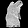
Label: Shirt